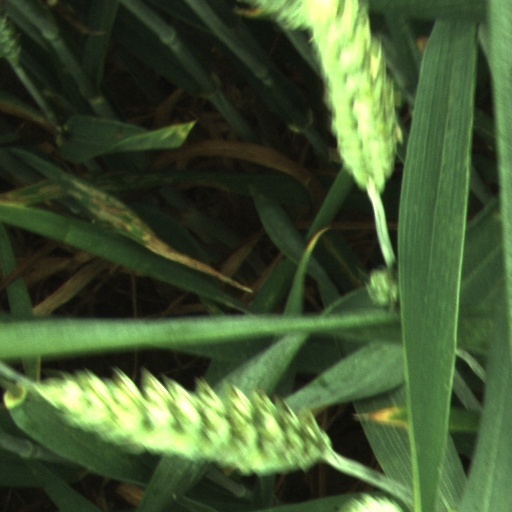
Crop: wheat